The Road Hustlers

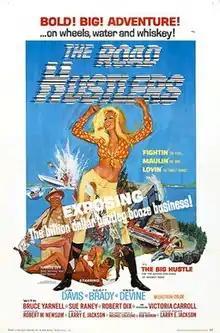

The Road Hustlers is a 1968 American action film directed by Larry E. Jackson and starring Jim Davis, Scott Brady and Bruce Yarnell. It was shot on location in North Carolina.